Baha al-Din Sam II

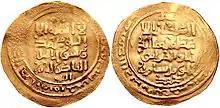

Baha al-Din Sam II was the fourth ruler of the Ghurid branch of Bamiyan, ruling from 1192 to 1206.